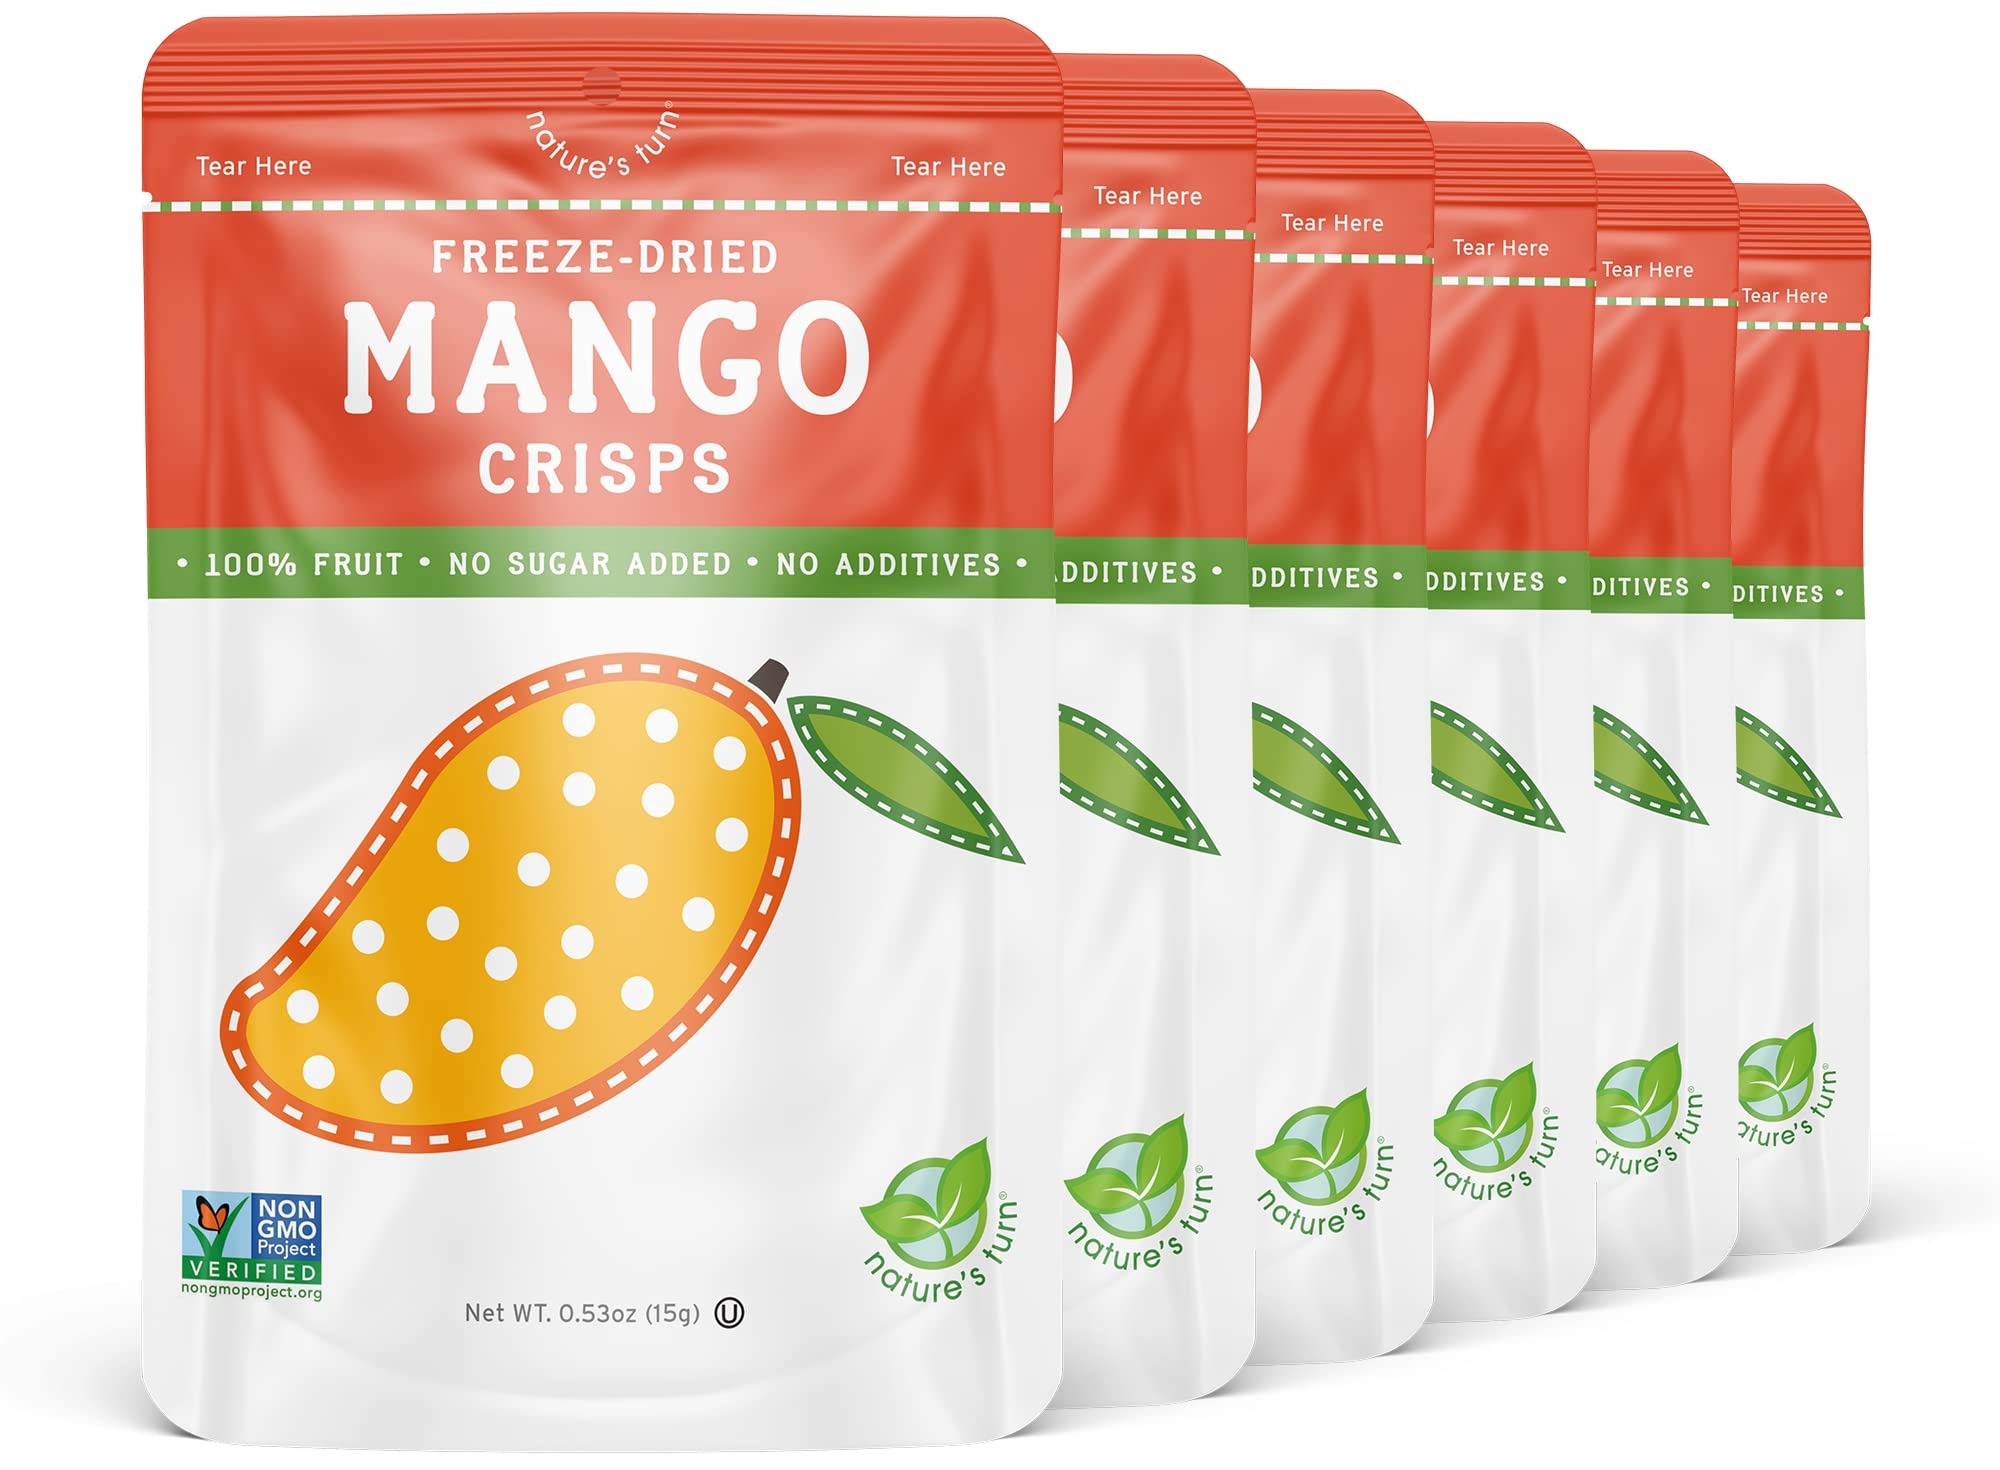
Item Name: Nature's Turn Freeze-Dried Fruit Snacks, Mango Crisps, Pack of 6 (0.53 oz Each)
Bullet Point 1: Imagine your favorite fresh fruit, freeze dried into a light, crispy snack that can be packed for any adventure, on the trails, in school lunches, at parks, or as an added topping for cereal, yogurts, smoothies and salads
Bullet Point 2: Freshest, ripest, non-gmo, 100% fruit snacks, healthy and safe plant-based treat
Bullet Point 3: With tons of delicious flavors to choose from, there’s an easy, anytime snack for every palate
Bullet Point 4: Our freeze-dried fruit crisps are perfect for snacking on their own, but are also great for baking, adding color to your favorite dessert and so much more
Bullet Point 5: Our products are made with no sugar added, no corn syrup, no additives, non gmo, no dyes, gluten free, peanuts, eggs and dairy free and nothing artificial. Our fruit is freeze-dried, a gentle dehydration process that removes over 90% of the water within a fruit or vegetable while retaining most of the color, flavor, and nutrients you’d expect from fresh fruit.
Product Description: Perfect For School Lunches or an On-The-Go Snack - No Sugar Added, Non GMO, Gluten Free, Nothing Artificial...Plant-Based, Superfood Snacking at its Best! Each pouch contains a single fruit ingredient. Mangos are a nutritional powerhouse. Each packed with nutrients, vitamins, fiber, antioxidants, and minerals to help you live healthier! Enjoy, Naturally.<br>INGREDIENTS<br>Mangos<br>WHAT'S INSIDE & WHAT'S NOT...<br>100% Fruit, No Sugar Added<br>No Additives, Preservatives or Sulfites<br>Certified Kosher<br>Non-GMO Project Verified<br>Plant-Based, Naturally Vegan & Paleo Friendly<br>Facility Free from the Top 12 Allergens (Peanut, Tree Nut, Dairy, Egg, Soy, Wheat, Sesame, Shellfish, Fish, Mustard, and Gluten Free)<br>* This is a natural product; may contain seeds, pits, stems, and color may vary<br>WHAT’S FREEZE-DRIED MANGO CRISPS?<br>We clean, slice and freeze freshly picked mangos. Next, over 90% of the water is evaporated in a vacuum chamber. The freeze-dried mangos are inspected and moved into air-and-moisture proof packages to retain nutrition and freshness. This simple drying process creates a crispy, light, nutritious snack ideal for anyone on-the-go, refueling on-the-trails, school lunches; and delicious in cereal, yogurts, smoothies, trail mix, salads, baking, etc. Enjoy, Naturally.<br>
Value: 3.18
Unit: Ounce

Price: 14.99